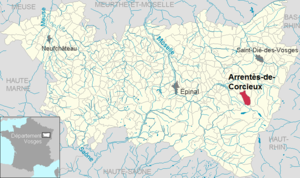
Arrentès-de-Corcieux dans le département des Vosges, Lorraine, France